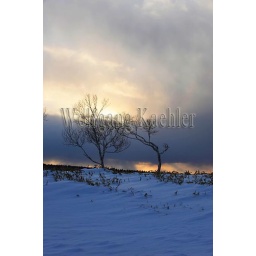
Japan, hokkaido island, lake kussharo, trees on crater slope in sunset with dramatic clouds